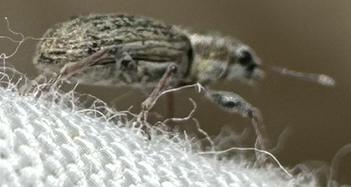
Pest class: pea_leaf_weevil